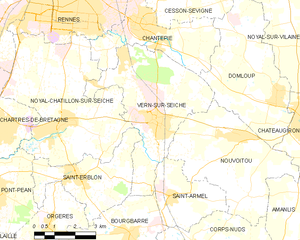
Vern-sur-Seiche est une commune française située dans le département d'Ille-et-Vilaine, en région Bretagne.